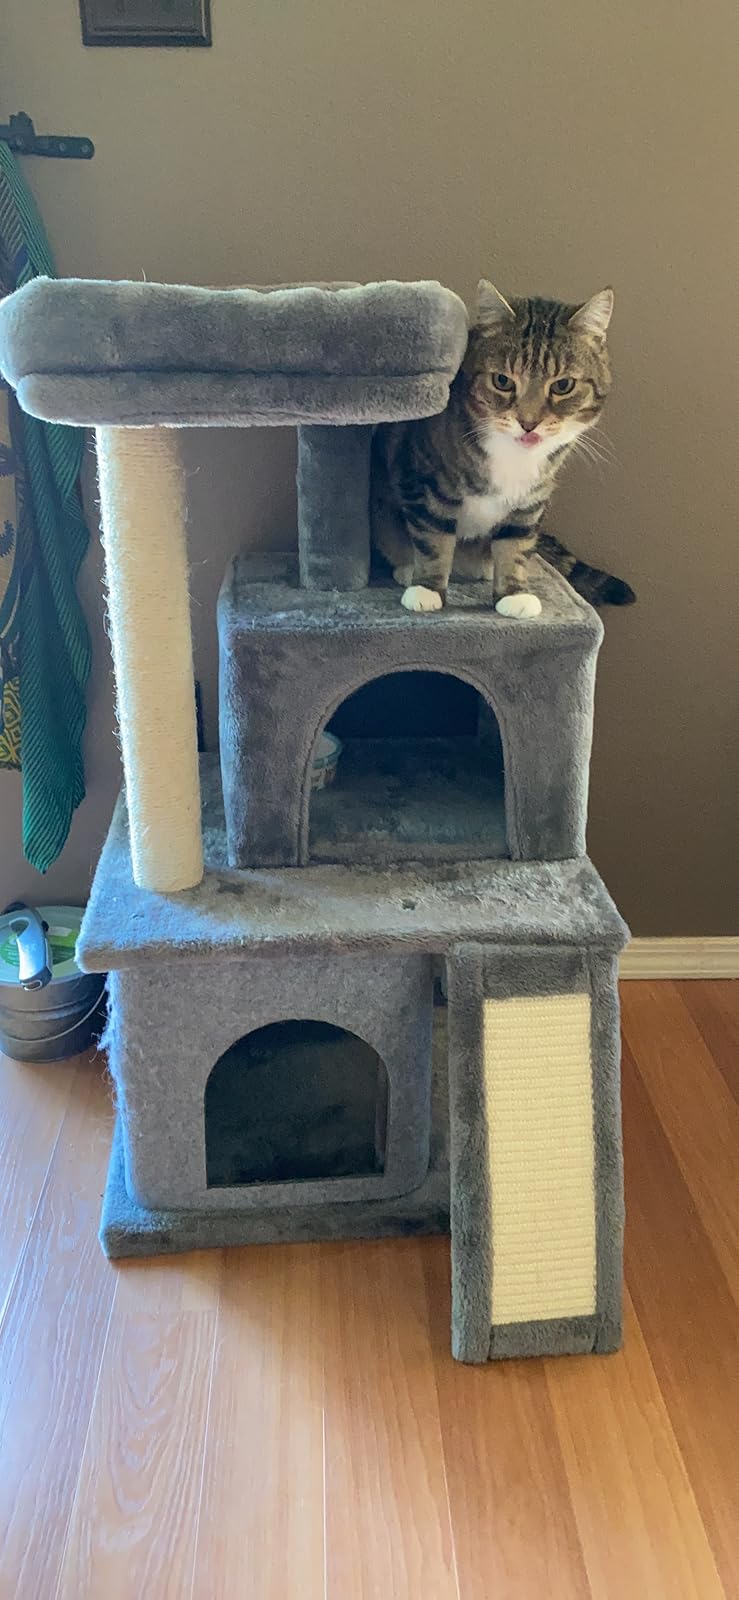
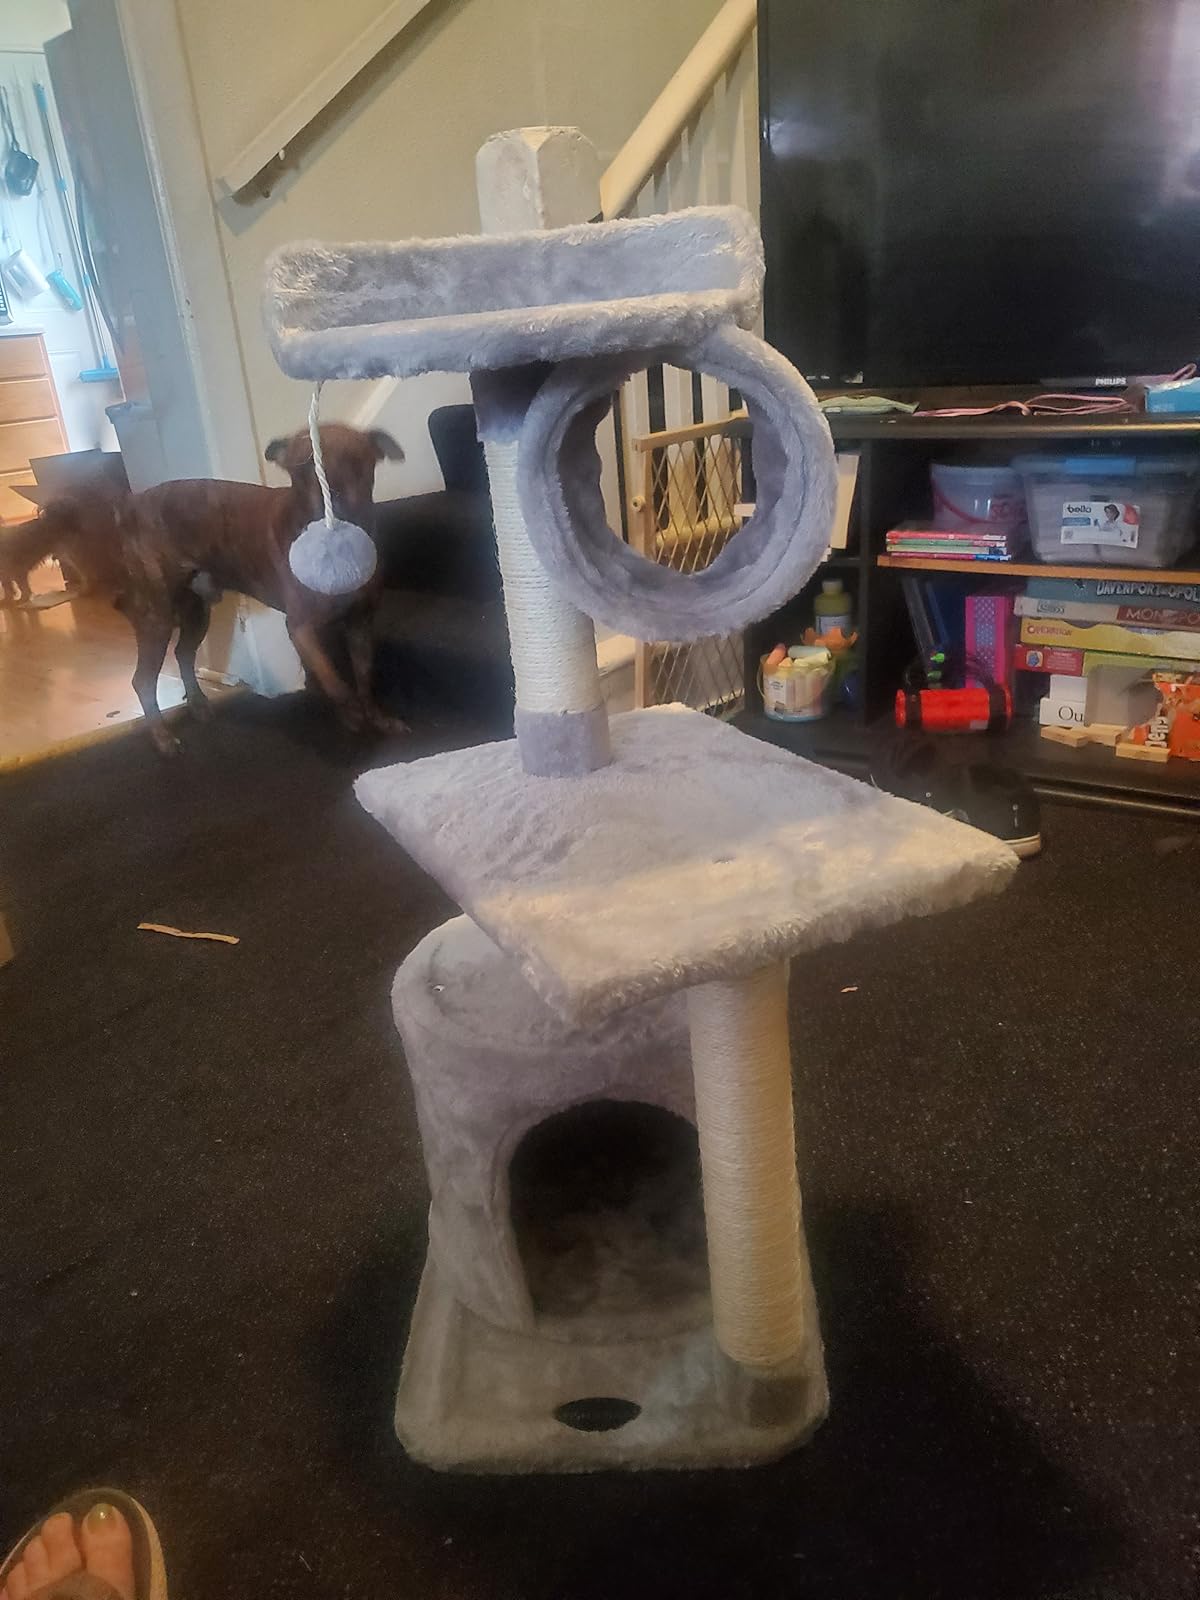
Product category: items_cat tree
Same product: no